Pentagon Memorial

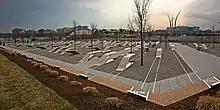
The memorial viewed from the northeast corner

The Memorial is open seven days a week, year-round. It is also the only place on the Pentagon grounds where photography by the public is permitted.